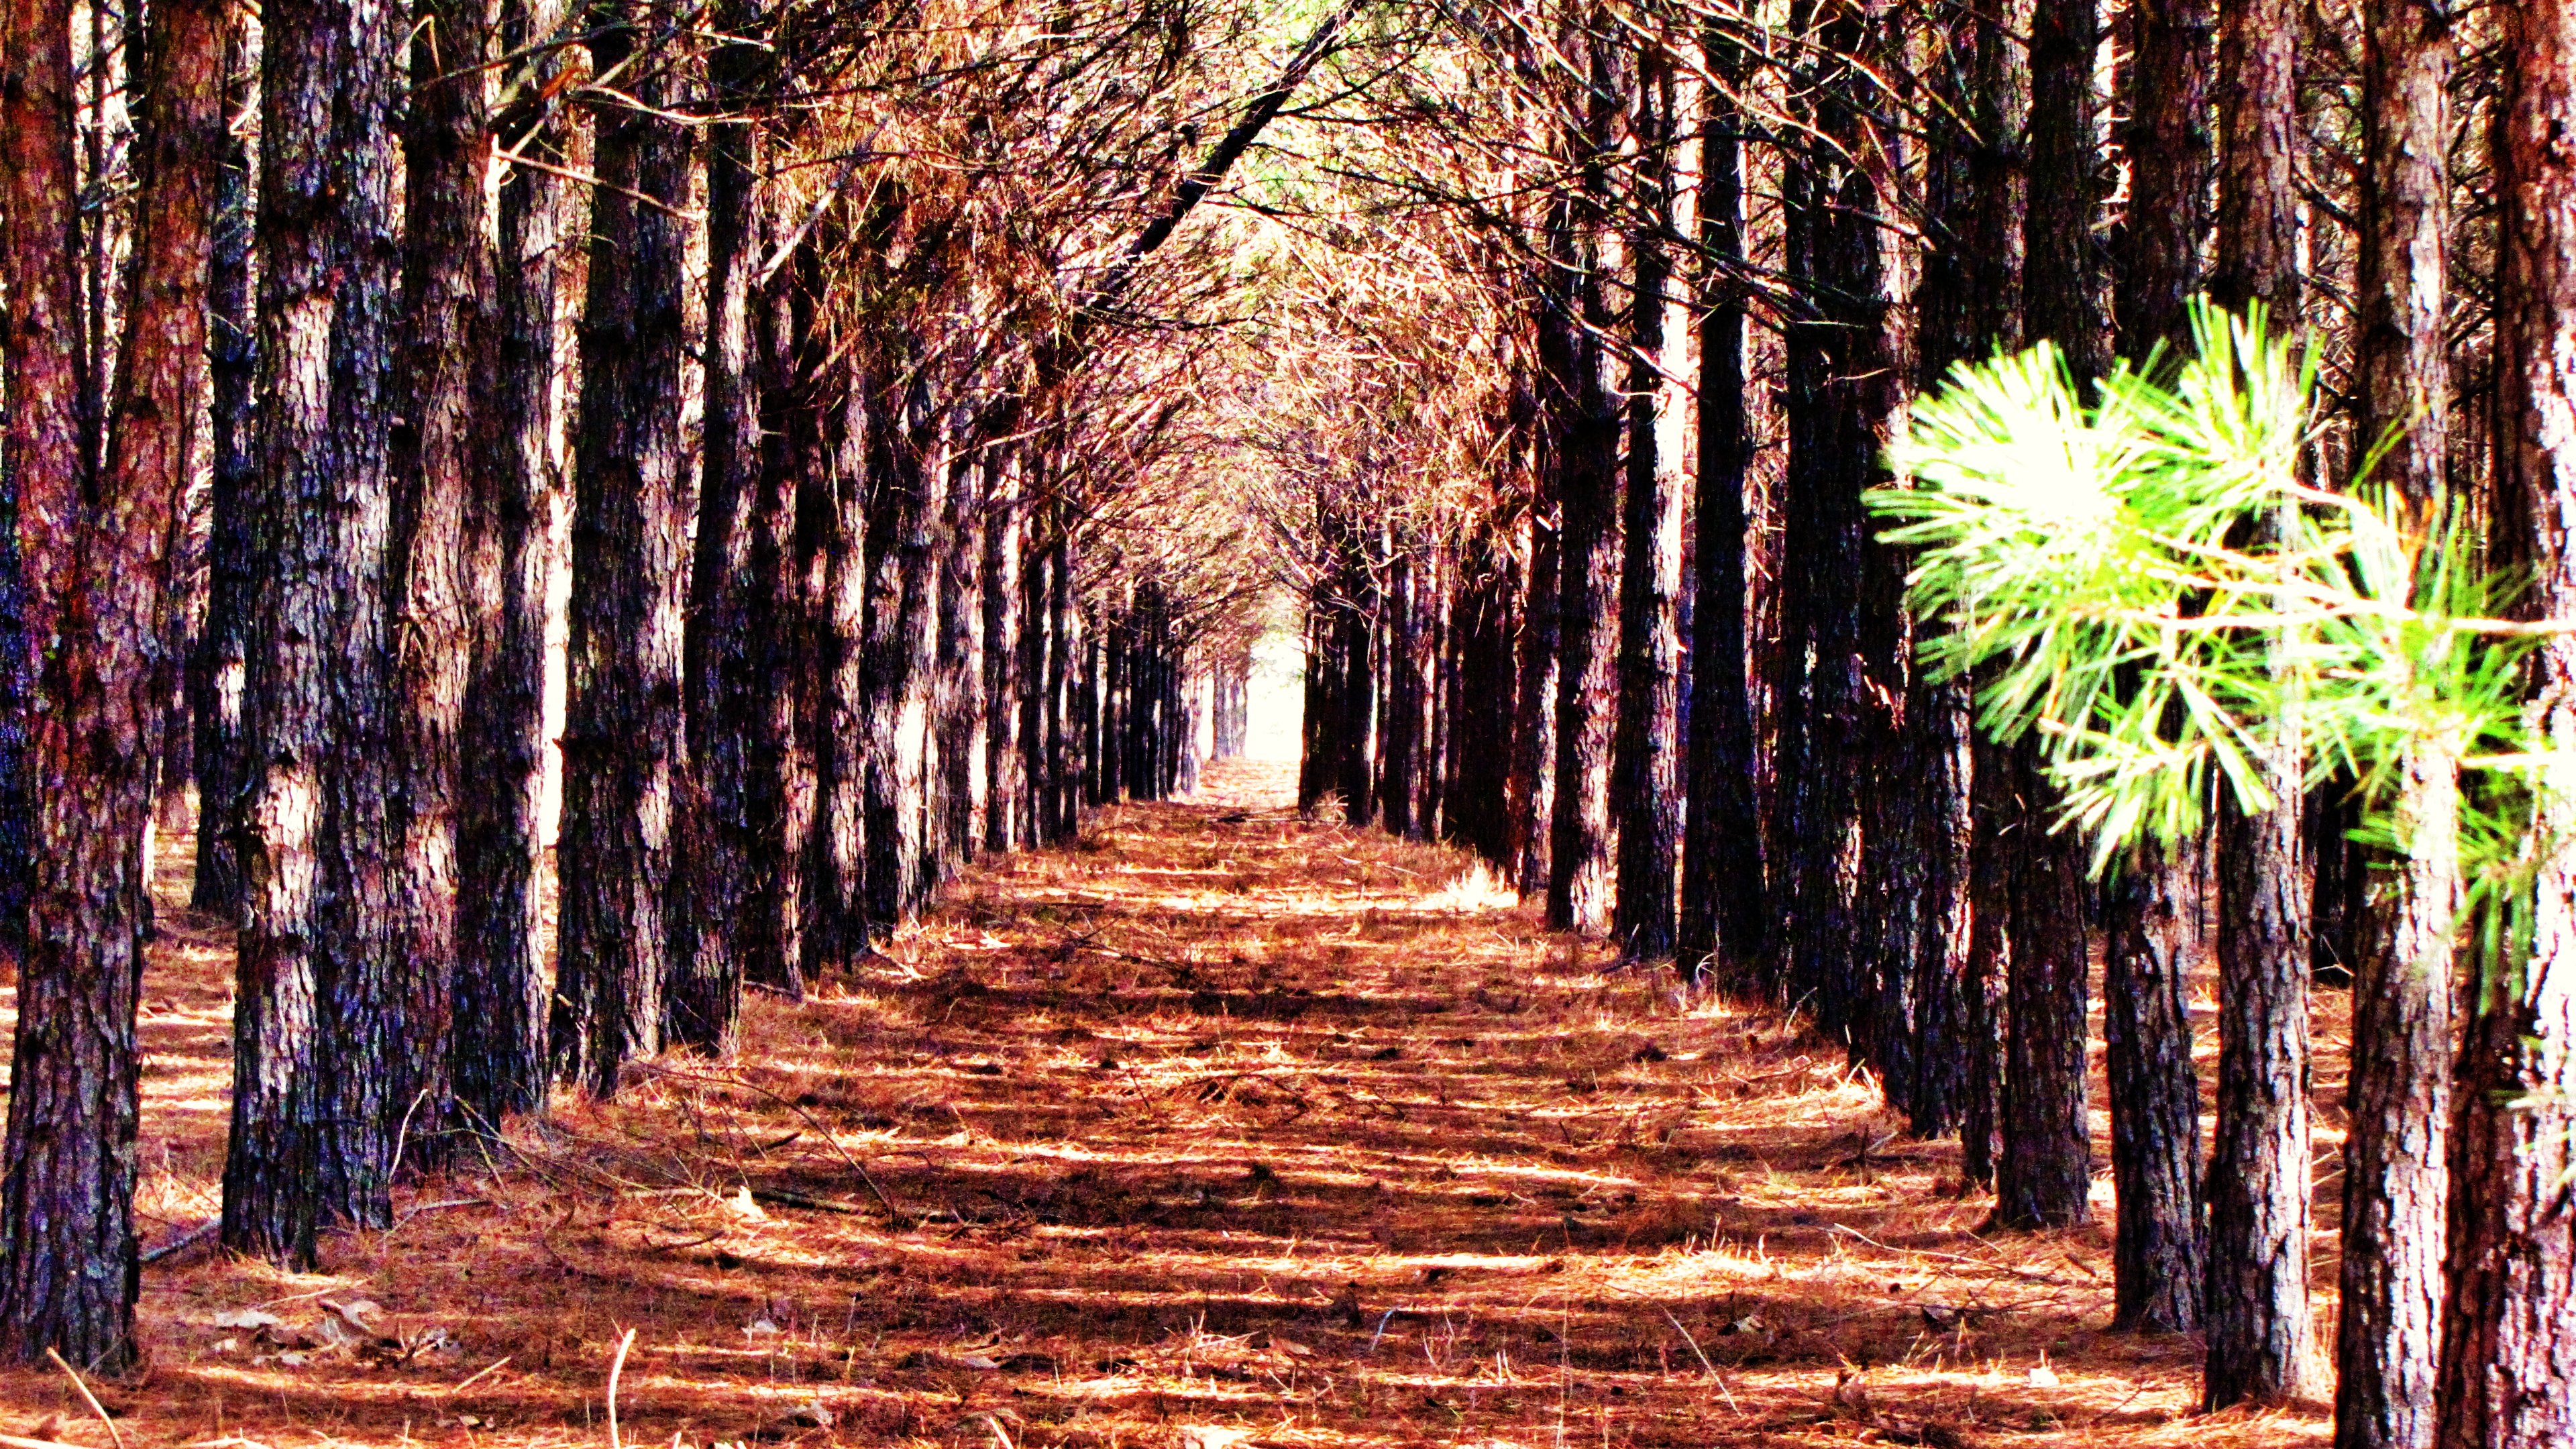
tree, nature, forest, path, pathway, wilderness, branch, plant, wood, sunlight, leaf, perspective, trunk, formation, jungle, autumn, season, trees, spruce, rows, pines, deciduous, grove, woodland, habitat, ecosystem, pine needles, pine trees, biome, natural environment, woody plant